Fayette Courthouse Square Historic District

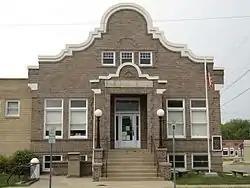
Fayette Public Library (1914), September 2013

Fayette Courthouse Square Historic District is a national historic district located at Fayette, Howard County, Missouri. The district encompasses 35 contributing buildings in the central business district of Fayette. It developed between about 1828 and 1947 and includes representative examples of Second Empire, Italianate, and Romanesque Revival style architecture. Located in the district is the separately listed Dr. Uriel S. Wright Office. Other notable buildings include the Fayette Public Library (1914), City Hall (1925), New Opera House Block (1903), A. F. Davis Bank (c. 1885), Commercial Bank (1910), The New Century Block Building (1902), Bell Block Building (1883), U.S. Post Office Building (1925), Howard County Jail and Residence (c. 1889-1894), and Howard County Courthouse (1887).